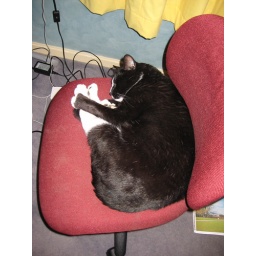
Phil sleeping in my chair again